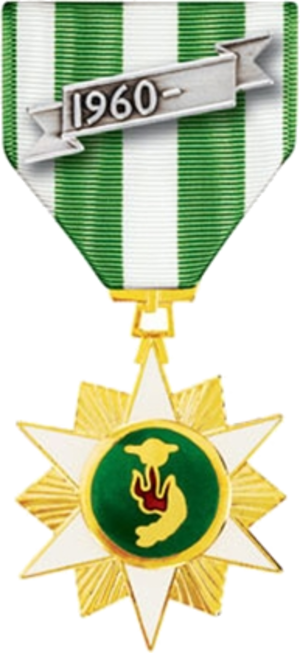
L’USS New Jersey (BB-62), surnommé Big J ou Black Dragon, est un cuirassé de l’United States Navy de classe Iowa. C’est le deuxième bâtiment de la Marine des États-Unis à être nommé en l'honneur de l'État américain du New Jersey. Le New Jersey a gagné plus de Service star pour ses actions au combat que les trois autres cuirassés de classe IOWA achevés, et c'est le seul cuirassé US à avoir fourni un soutien d'artillerie pendant la guerre du Viêt Nam.